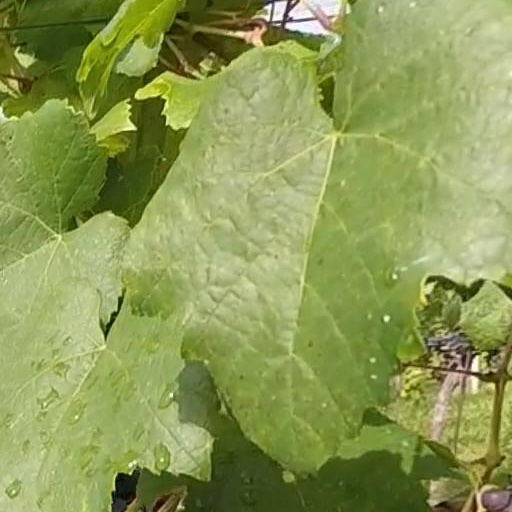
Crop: grape